Vernon Sturdee

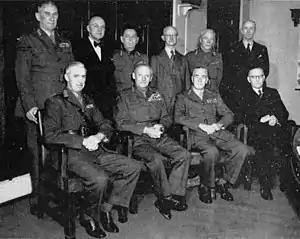
Field Marshal Bernard Montgomery, Chief of the Imperial General Staff, meets with Sturdee and the other members of the Military Board.

These troops had to be demobilised, but what should replace the wartime Army had not yet been determined. Sturdee and his Vice Chief of the General Staff, Lieutenant General Sydney Rowell, had to develop an appropriate structure. The proposal submitted to Cabinet called for national service, a regular army of 33,000 and reserves of 42,000, but the government baulked at the £20m per annum price tag. A smaller force of 19,000 regulars and 50,000 reservists at a cost of £12.5m per annum was finally approved in 1947. Conditions of service were also overhauled.